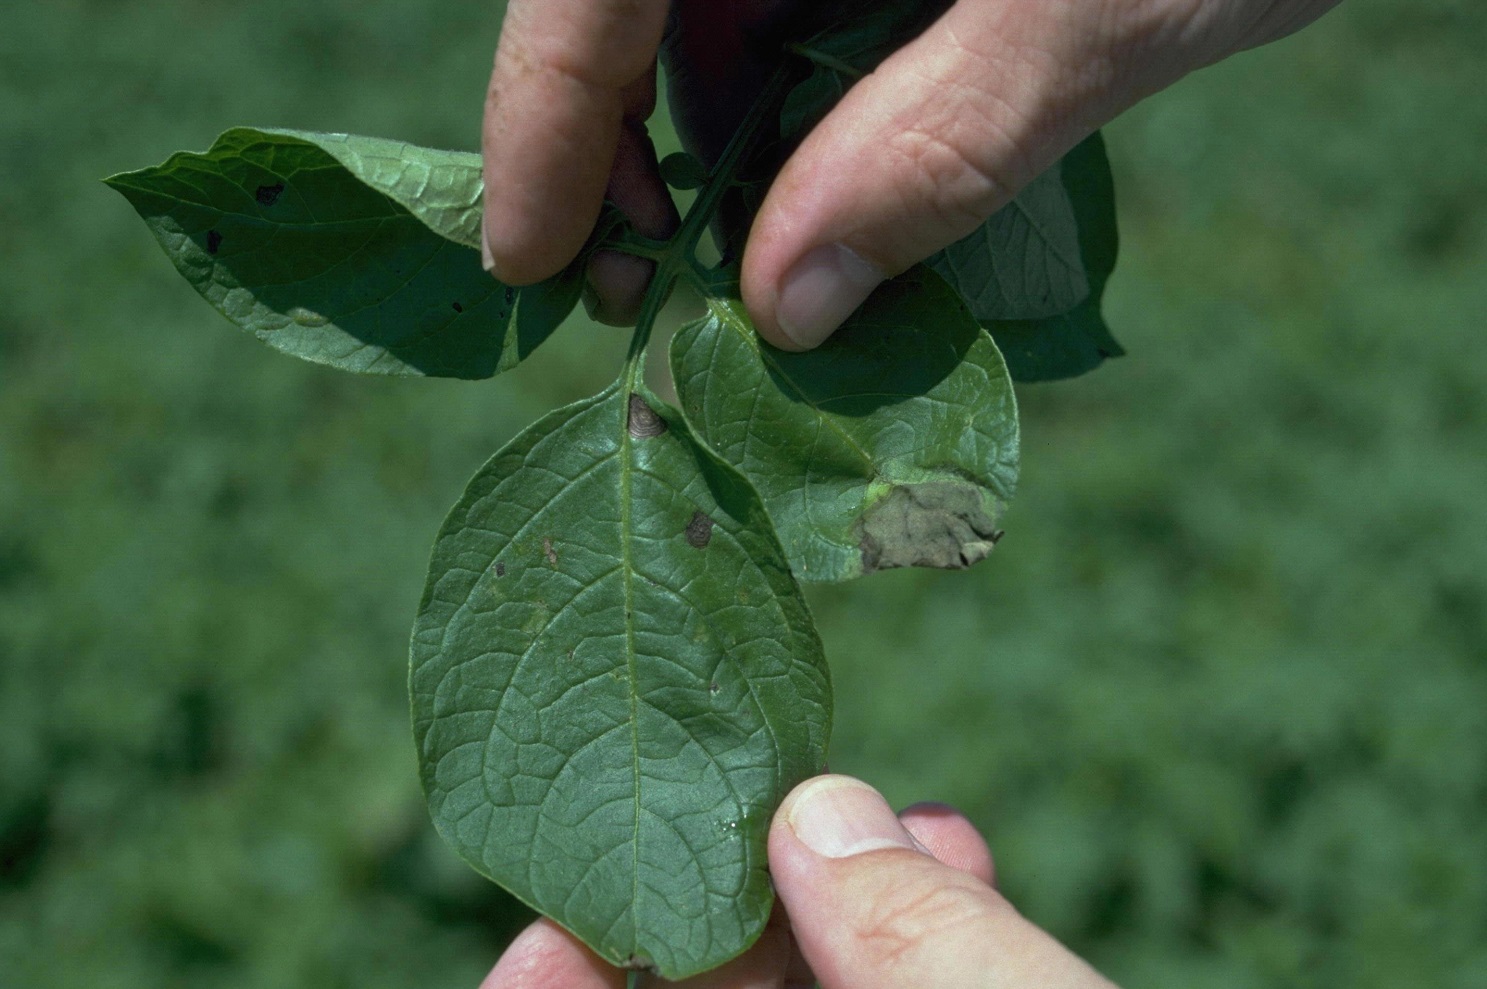
Labels: Potato leaf late blight